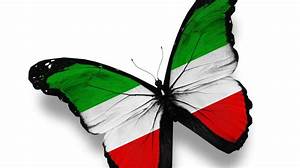
Label: butterfly